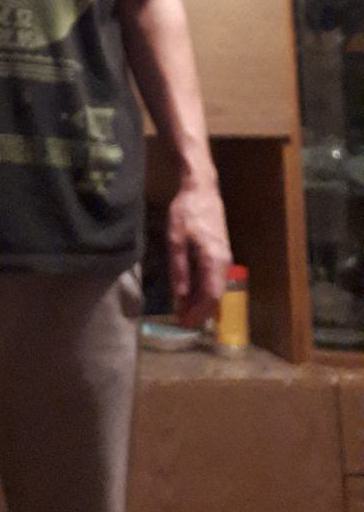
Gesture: no_gesture